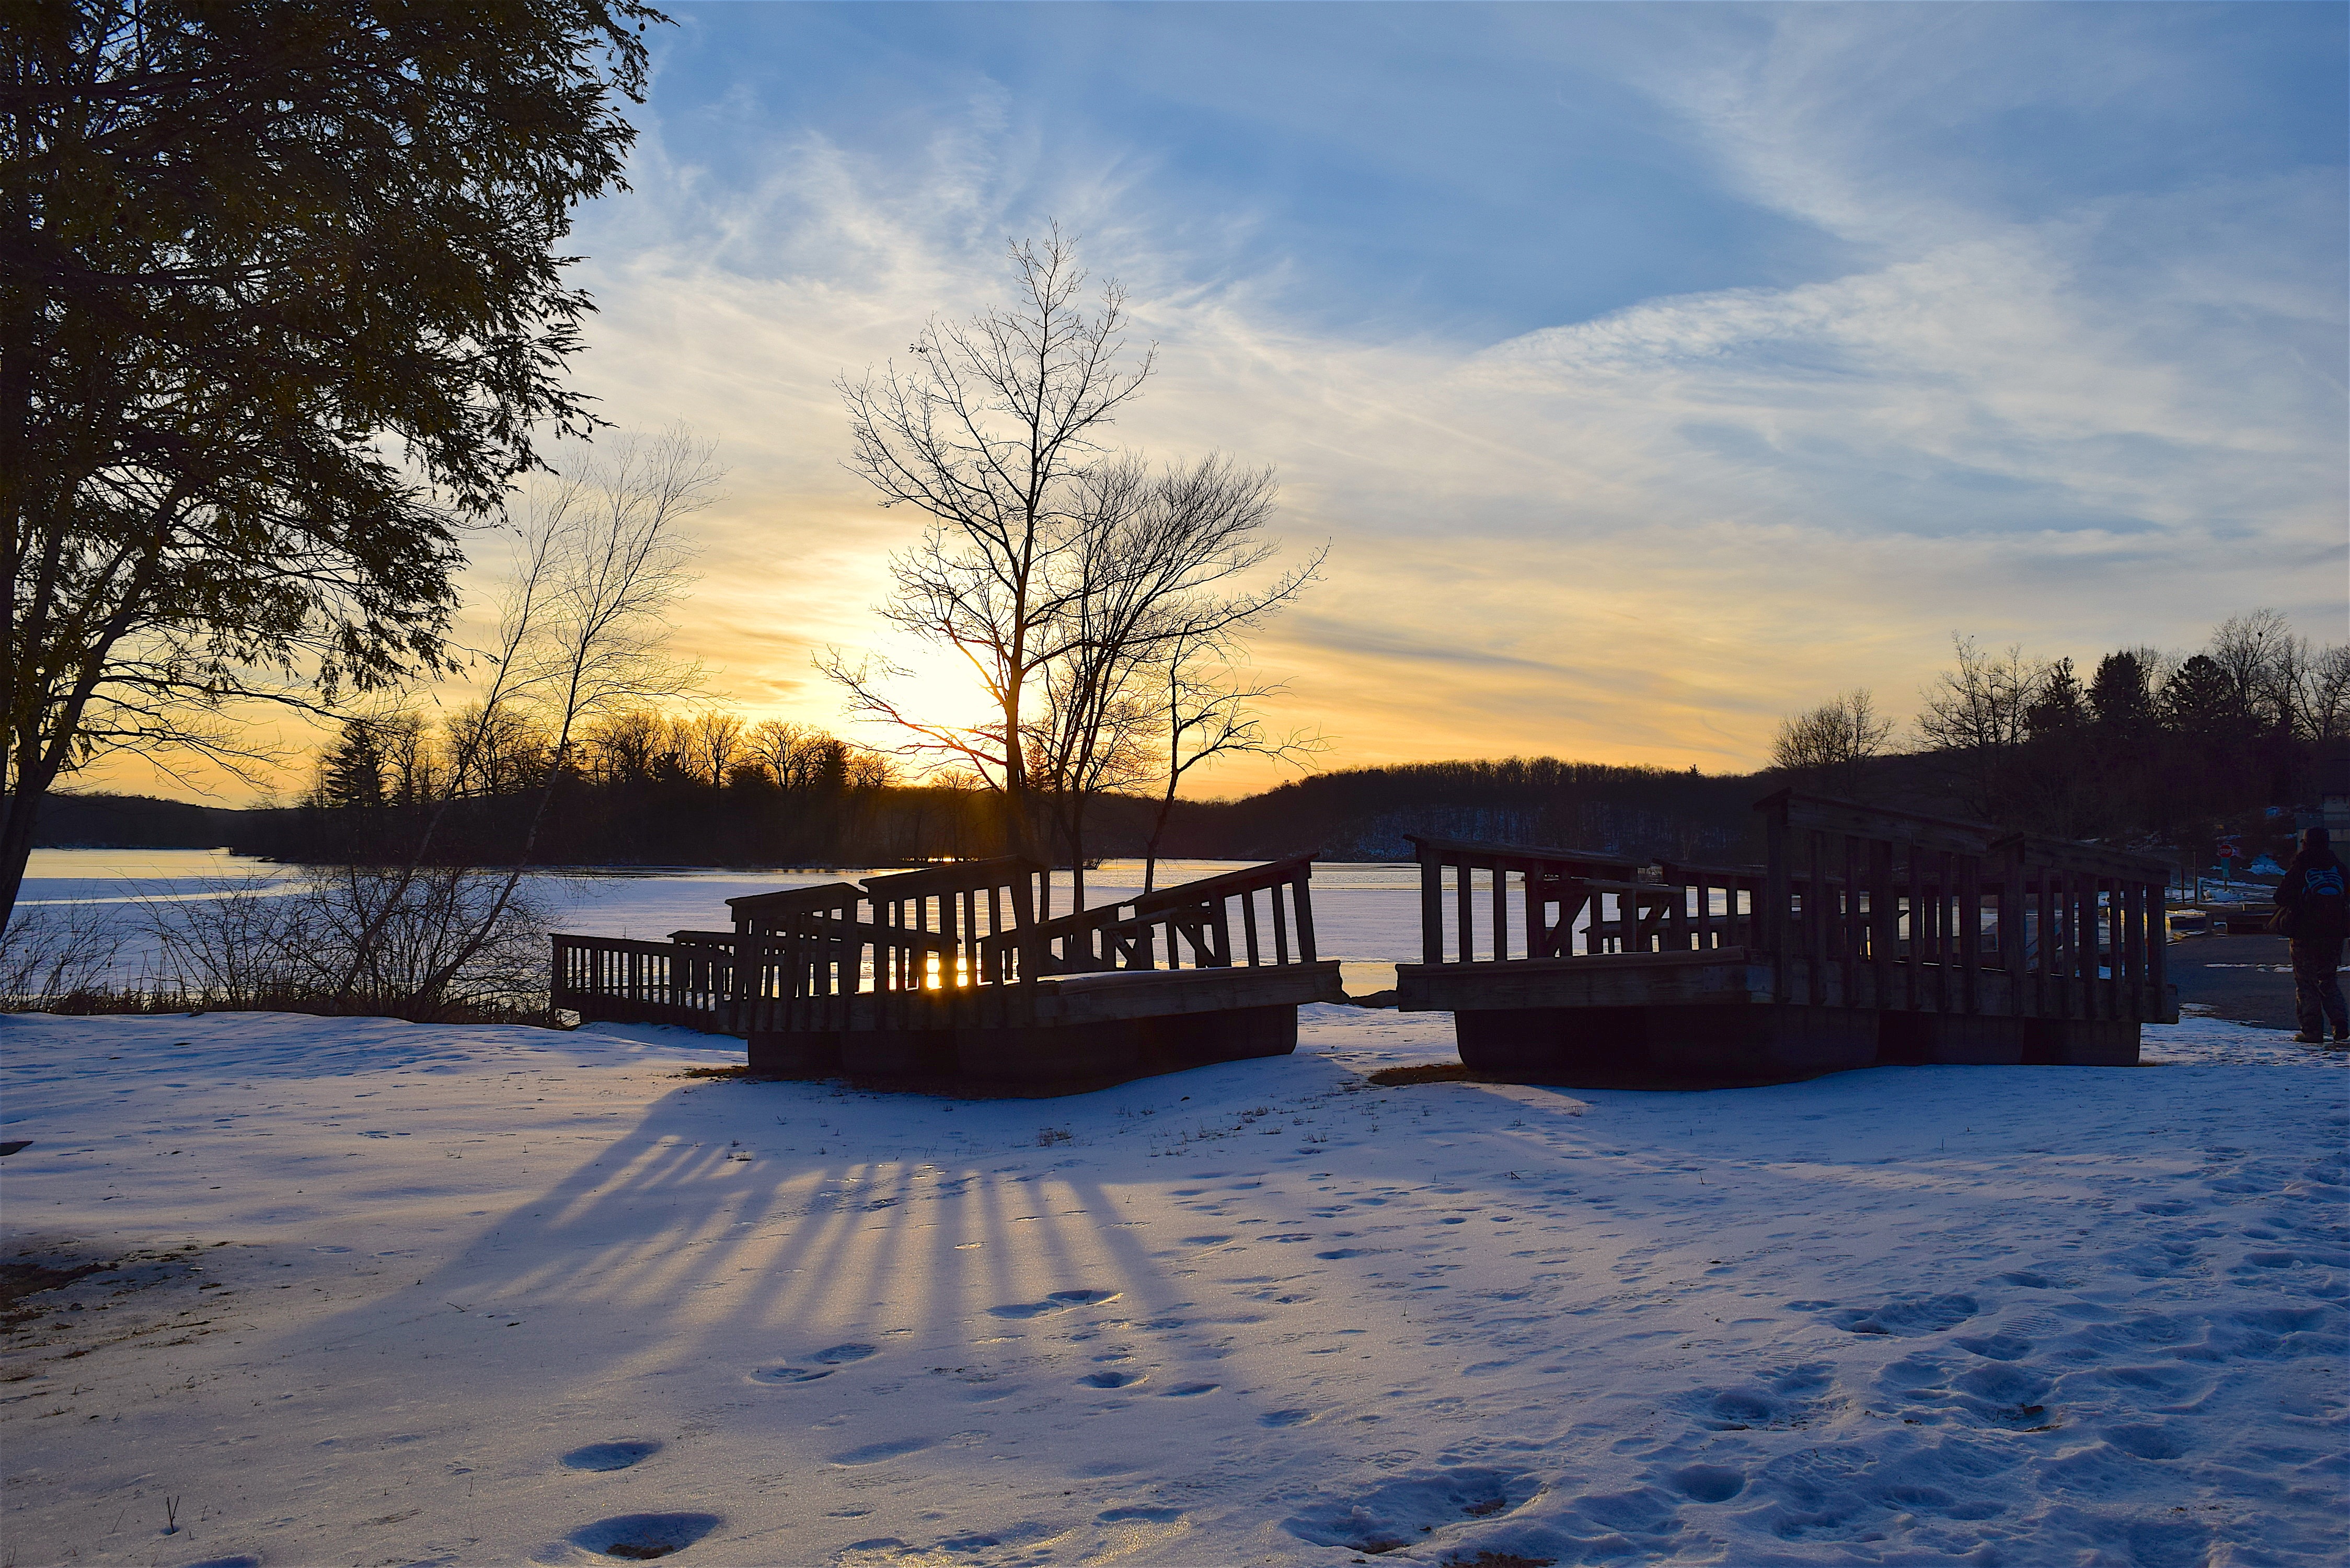
landscape, tree, nature, forest, outdoor, snow, cold, winter, light, cloud, sky, sun, sunset, sunlight, morning, lake, frost, dusk, environment, ice, evening, rural, orange, reflection, scenic, natural, park, scenery, weather, blue, yellow, season, sunny, shadows, bright, scene, february, nobody